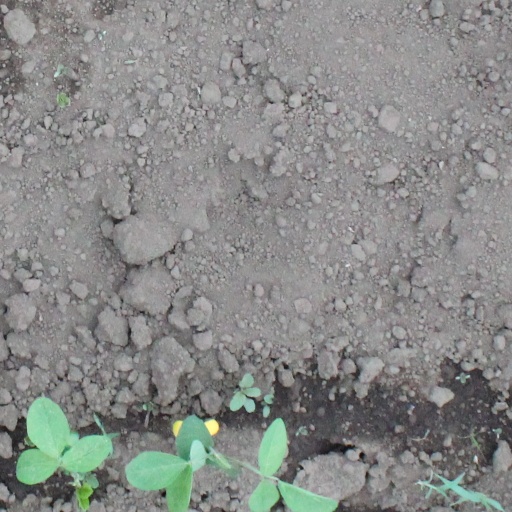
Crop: soybean